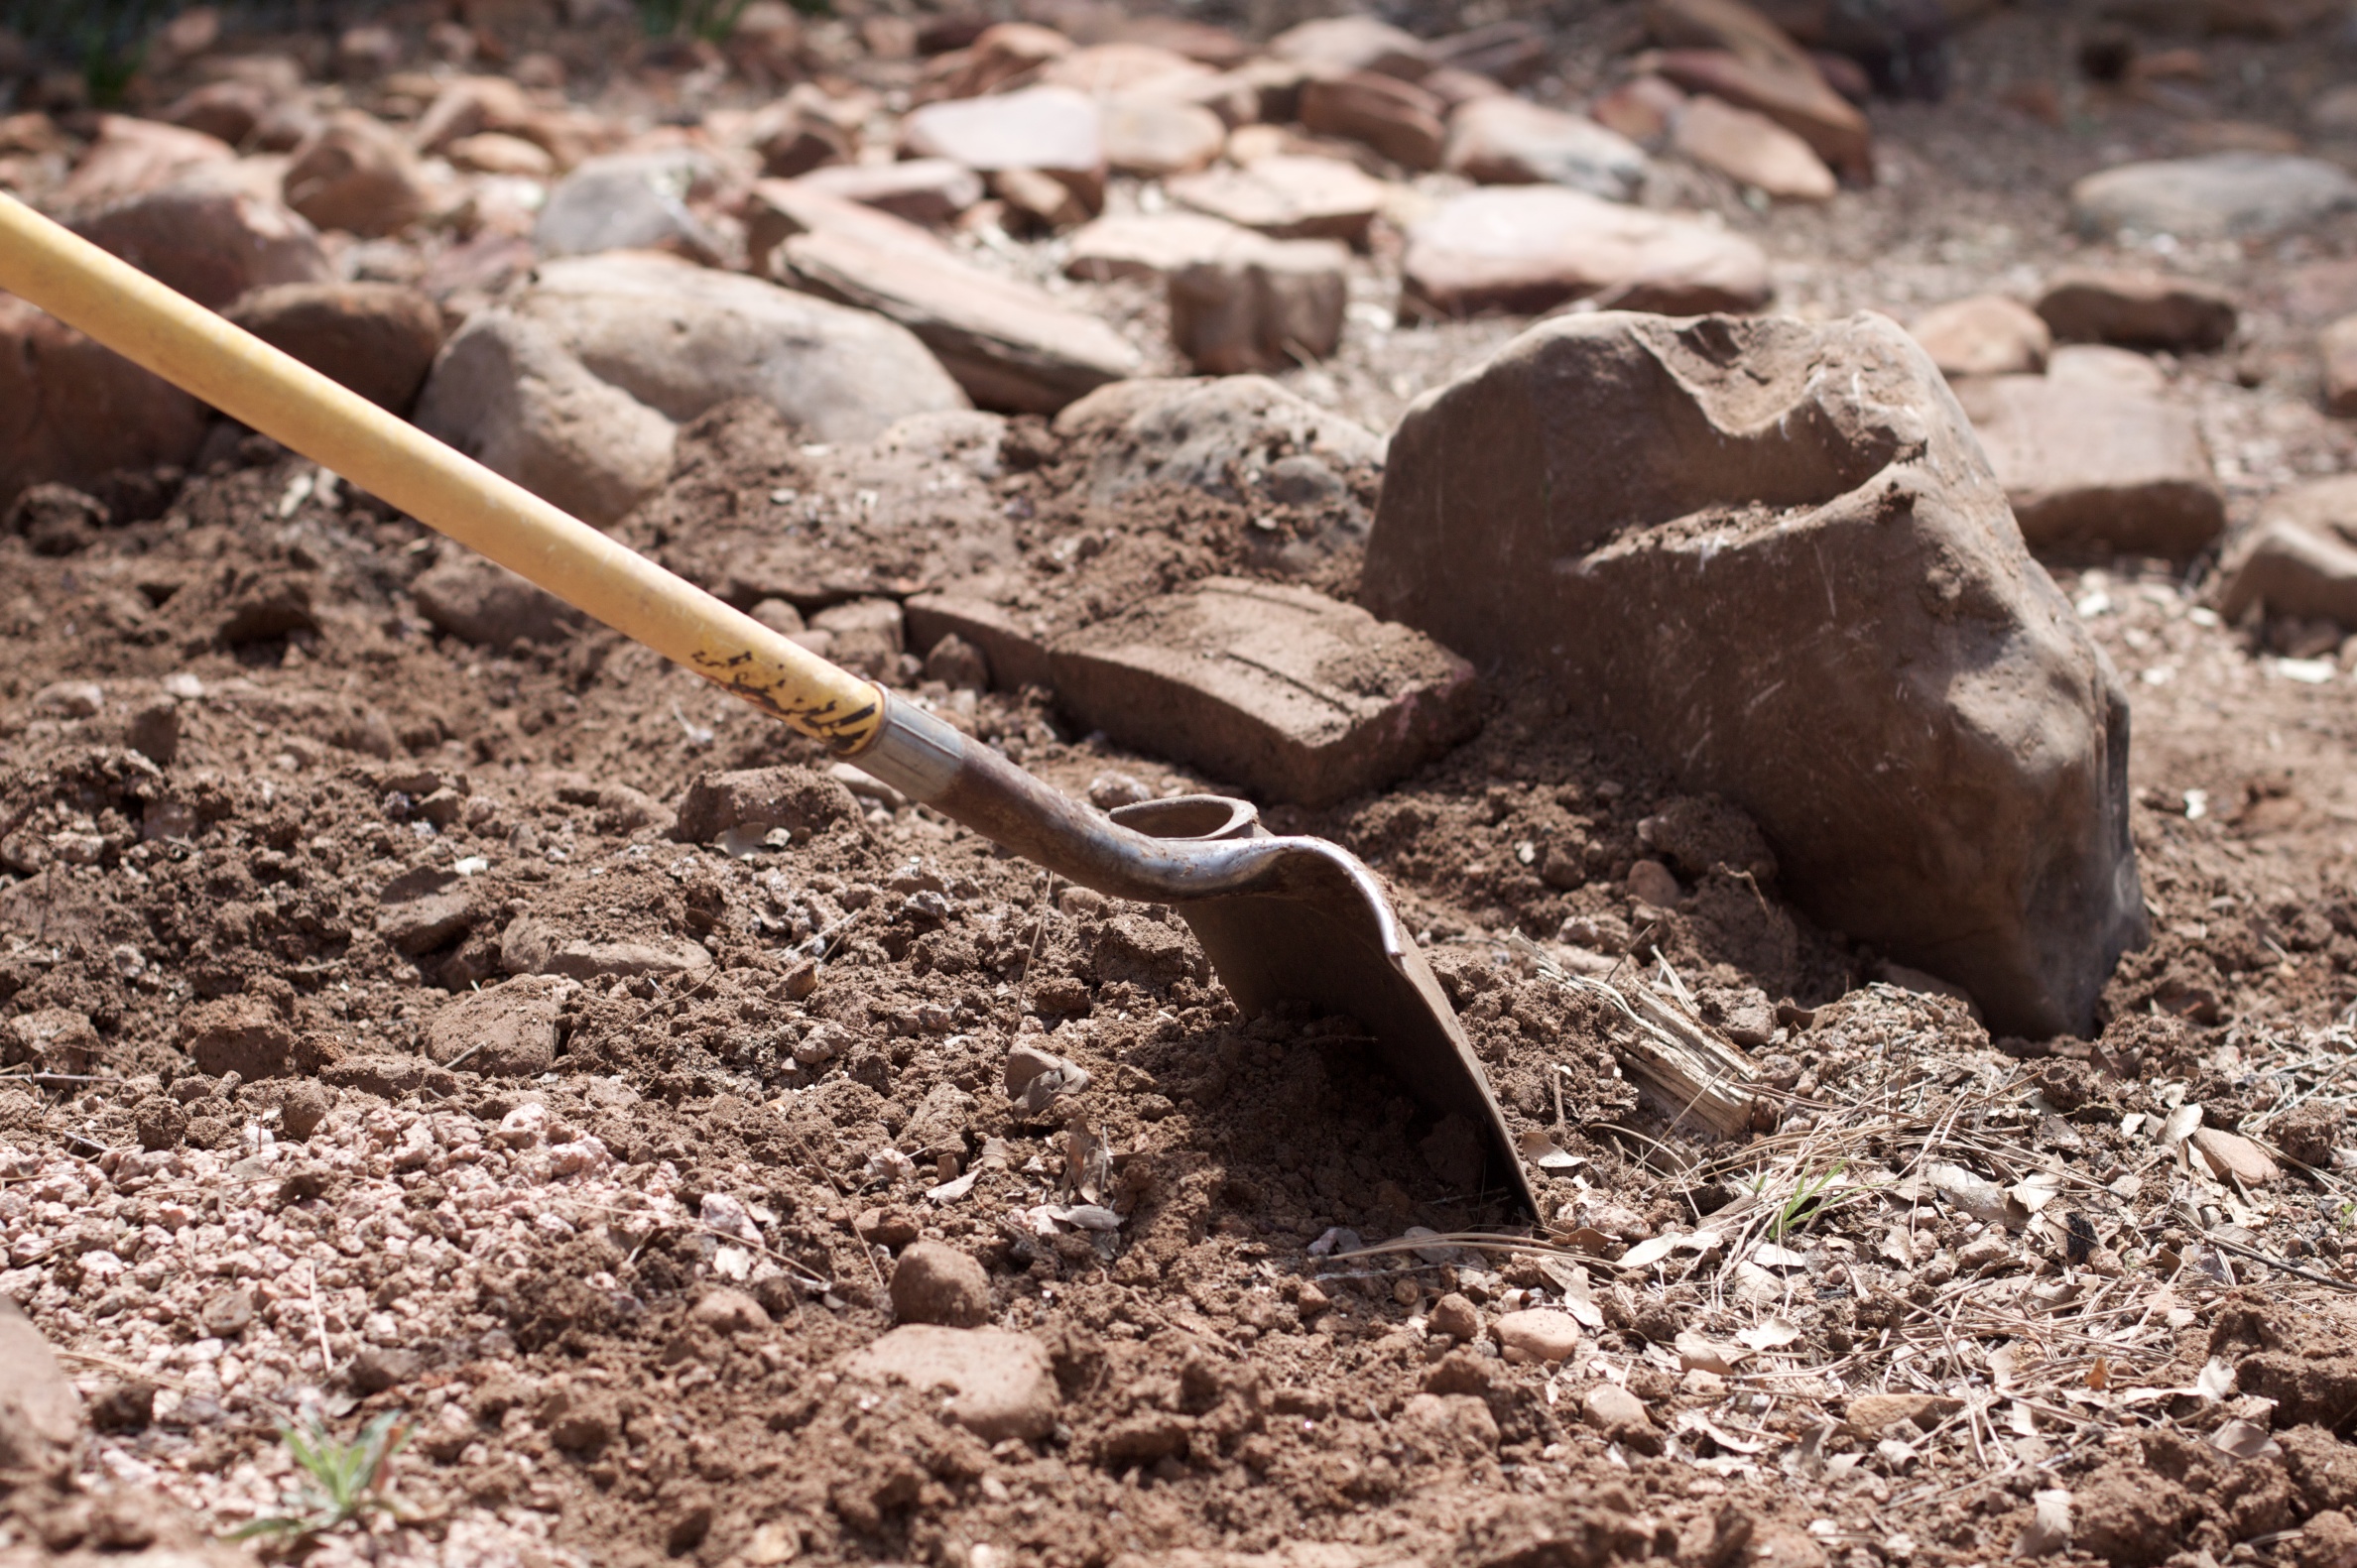
soil, 5cardflickr